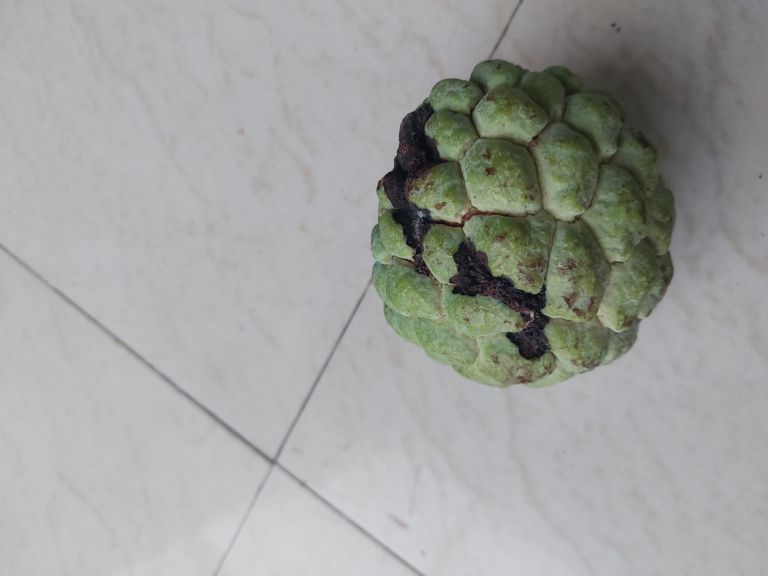
Disease label: Diplodia Rot